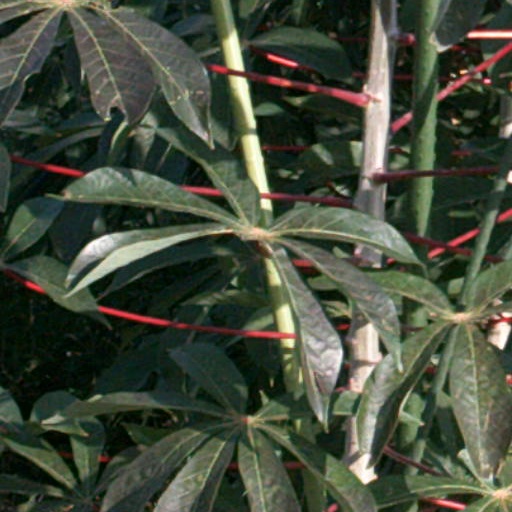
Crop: cassava